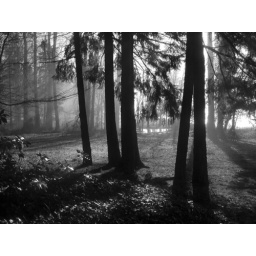
sunlight in black and white